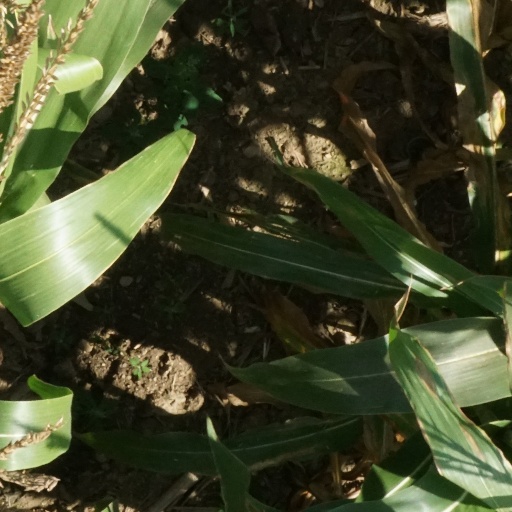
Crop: maize; corn